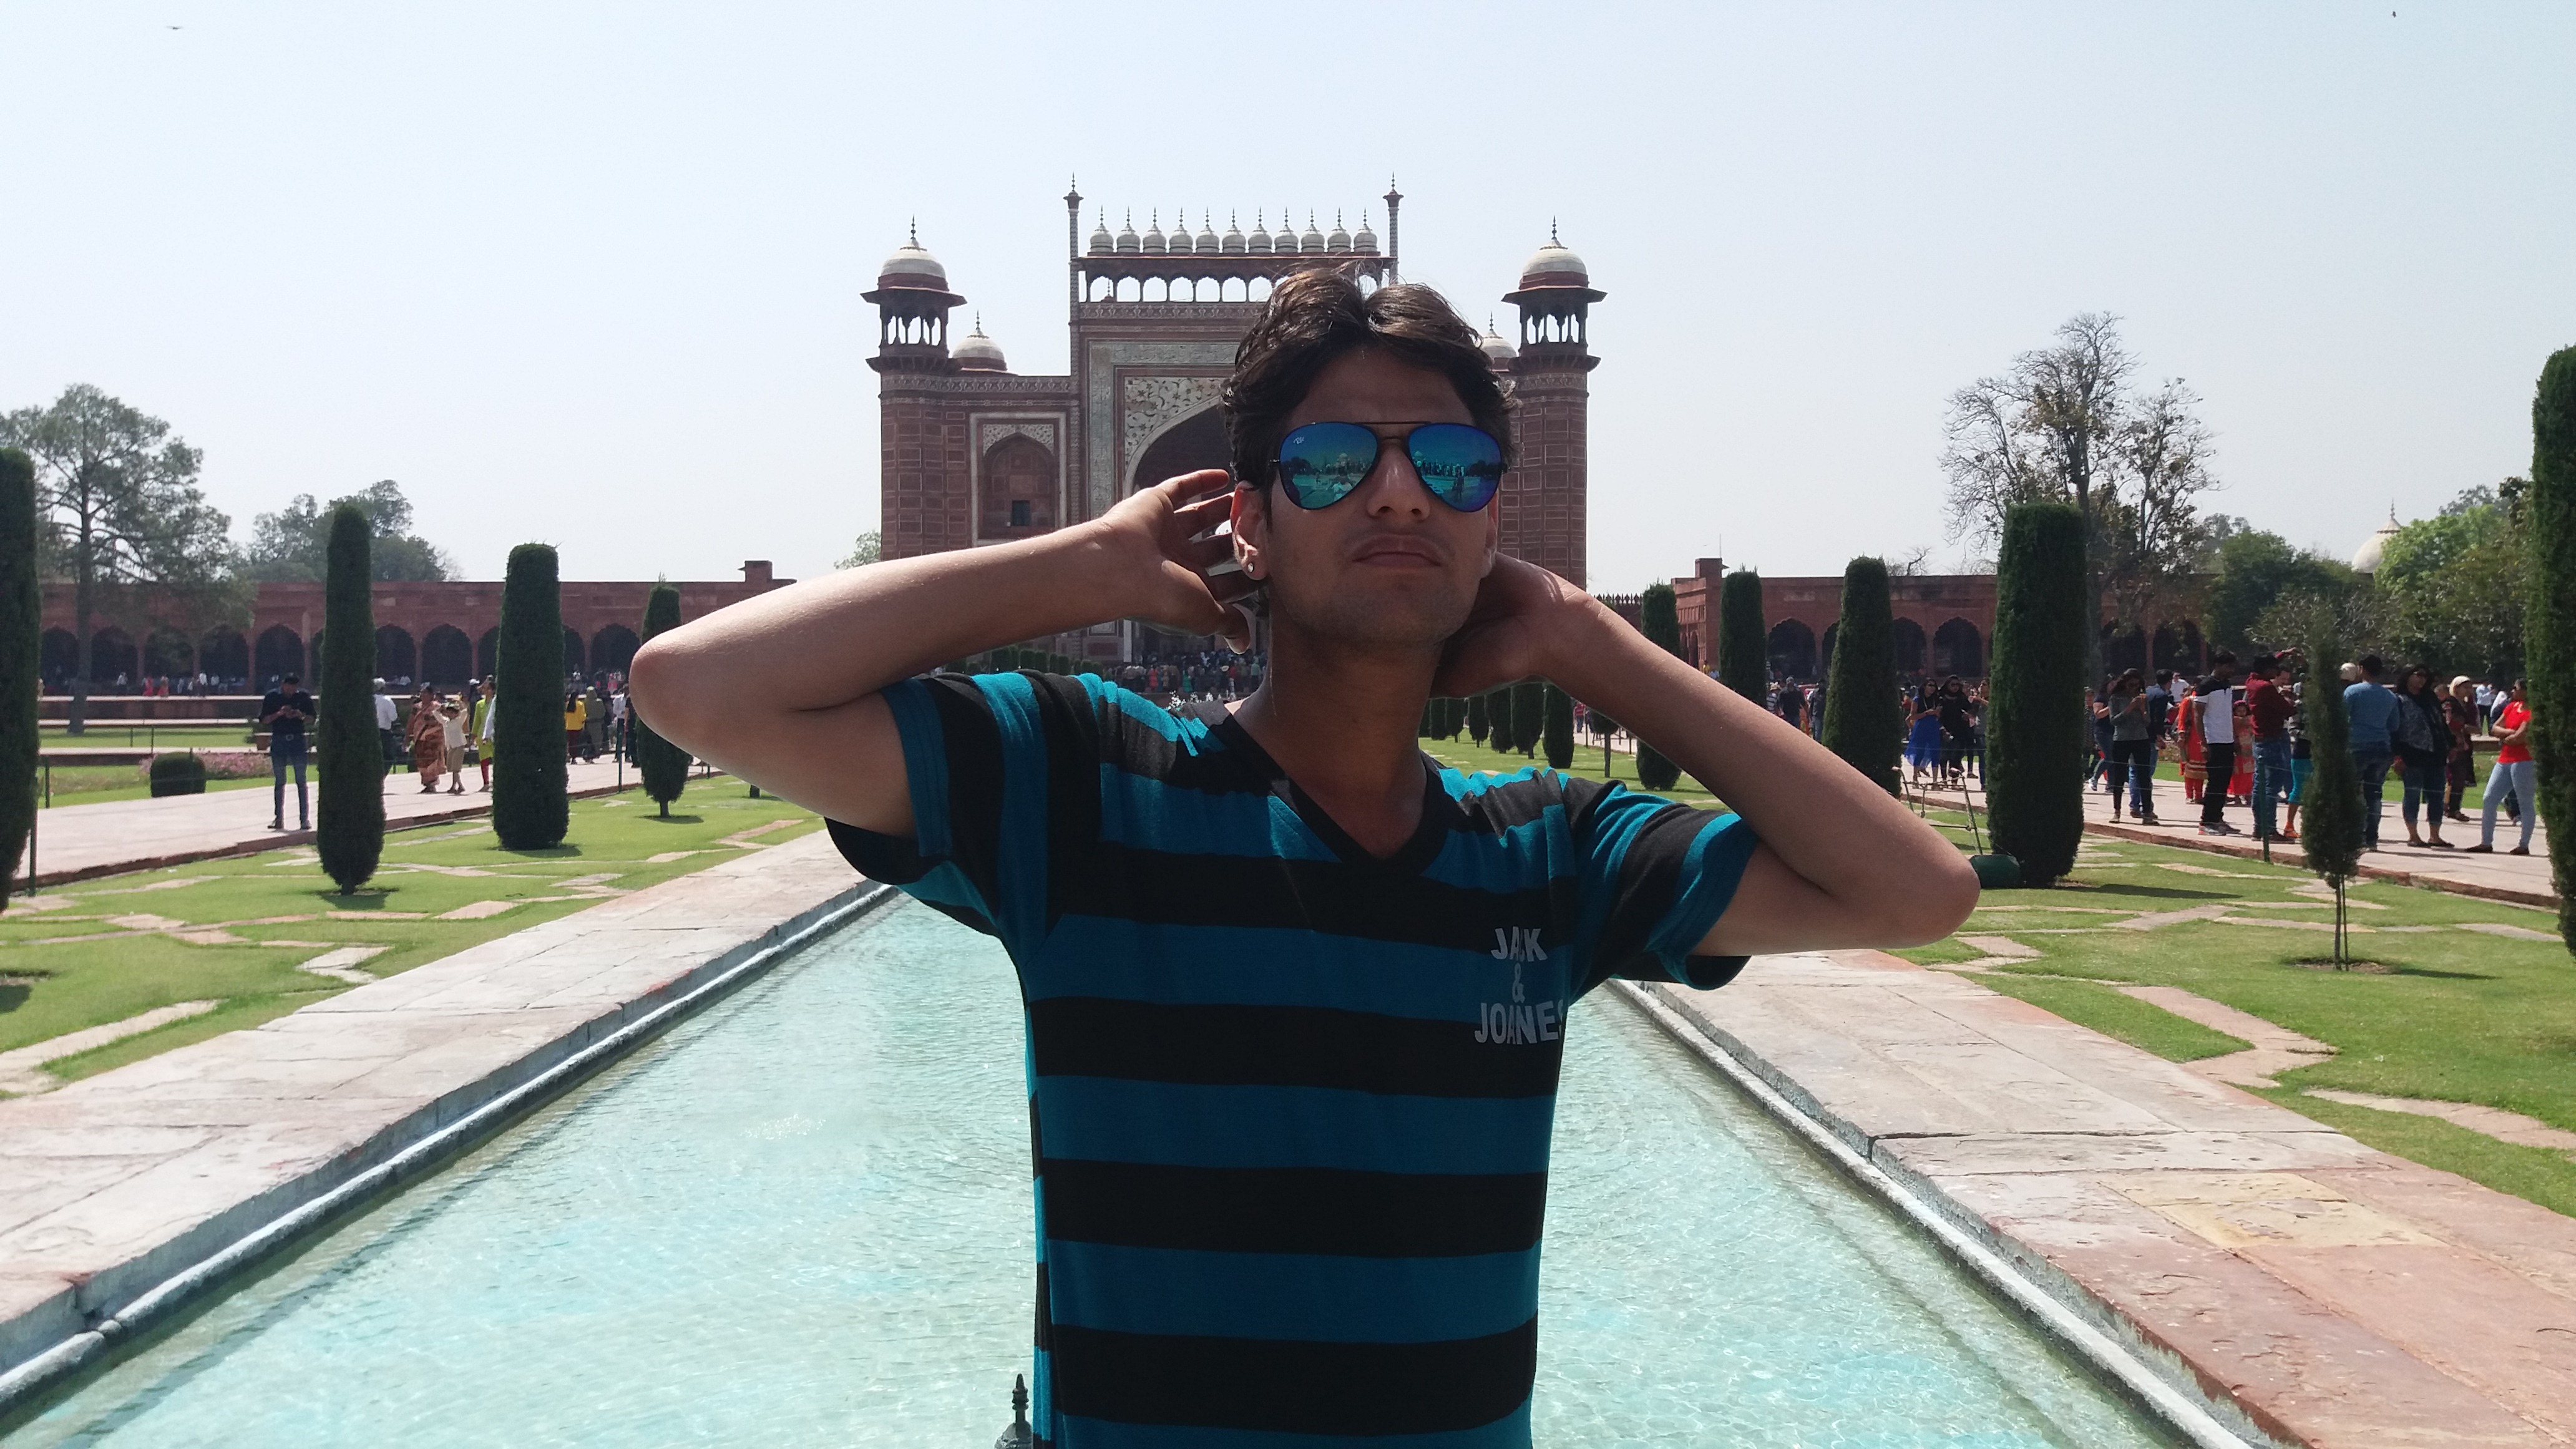
man, leisure, vacation, tree, fun, girl, tourism, recreation, travel, water, world